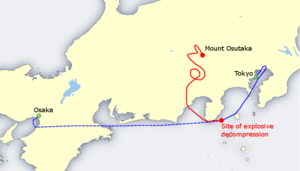
Japan Airlines Flight 123 / Hændelsesforløb
Japan Airlines Flight 123's rute
Japan Airlines Flight 123 var en japansk indenrigsflyvning med et Boeing 747SR-fly tilhørende Japan Airlines med i alt 524 ombordværende, der styrtede ned den 12. august 1985. Flyet var på vej fra Haneda Airport til Osaka International Airport. 12 minutter efter flyet lettede i Tokyo, skete et mekanisk brud i flyets haleparti, der betød, at flyets halefinne knækkede af. Bruddet ødelagde flyets hydrauliksystem, hvilket medførte, at hydraulikvæsken løb ud, hvorved det blev umuligt at kontrollere flyets styreflader. 20 minutter senere styrtede flyet ned på en bjergkam Mount Takamagahara i Ueno i præfekturet Gunma, ca. 100 km fra Tokyo. Alle ombordværende, bortset fra 4 passagerer, omkom.